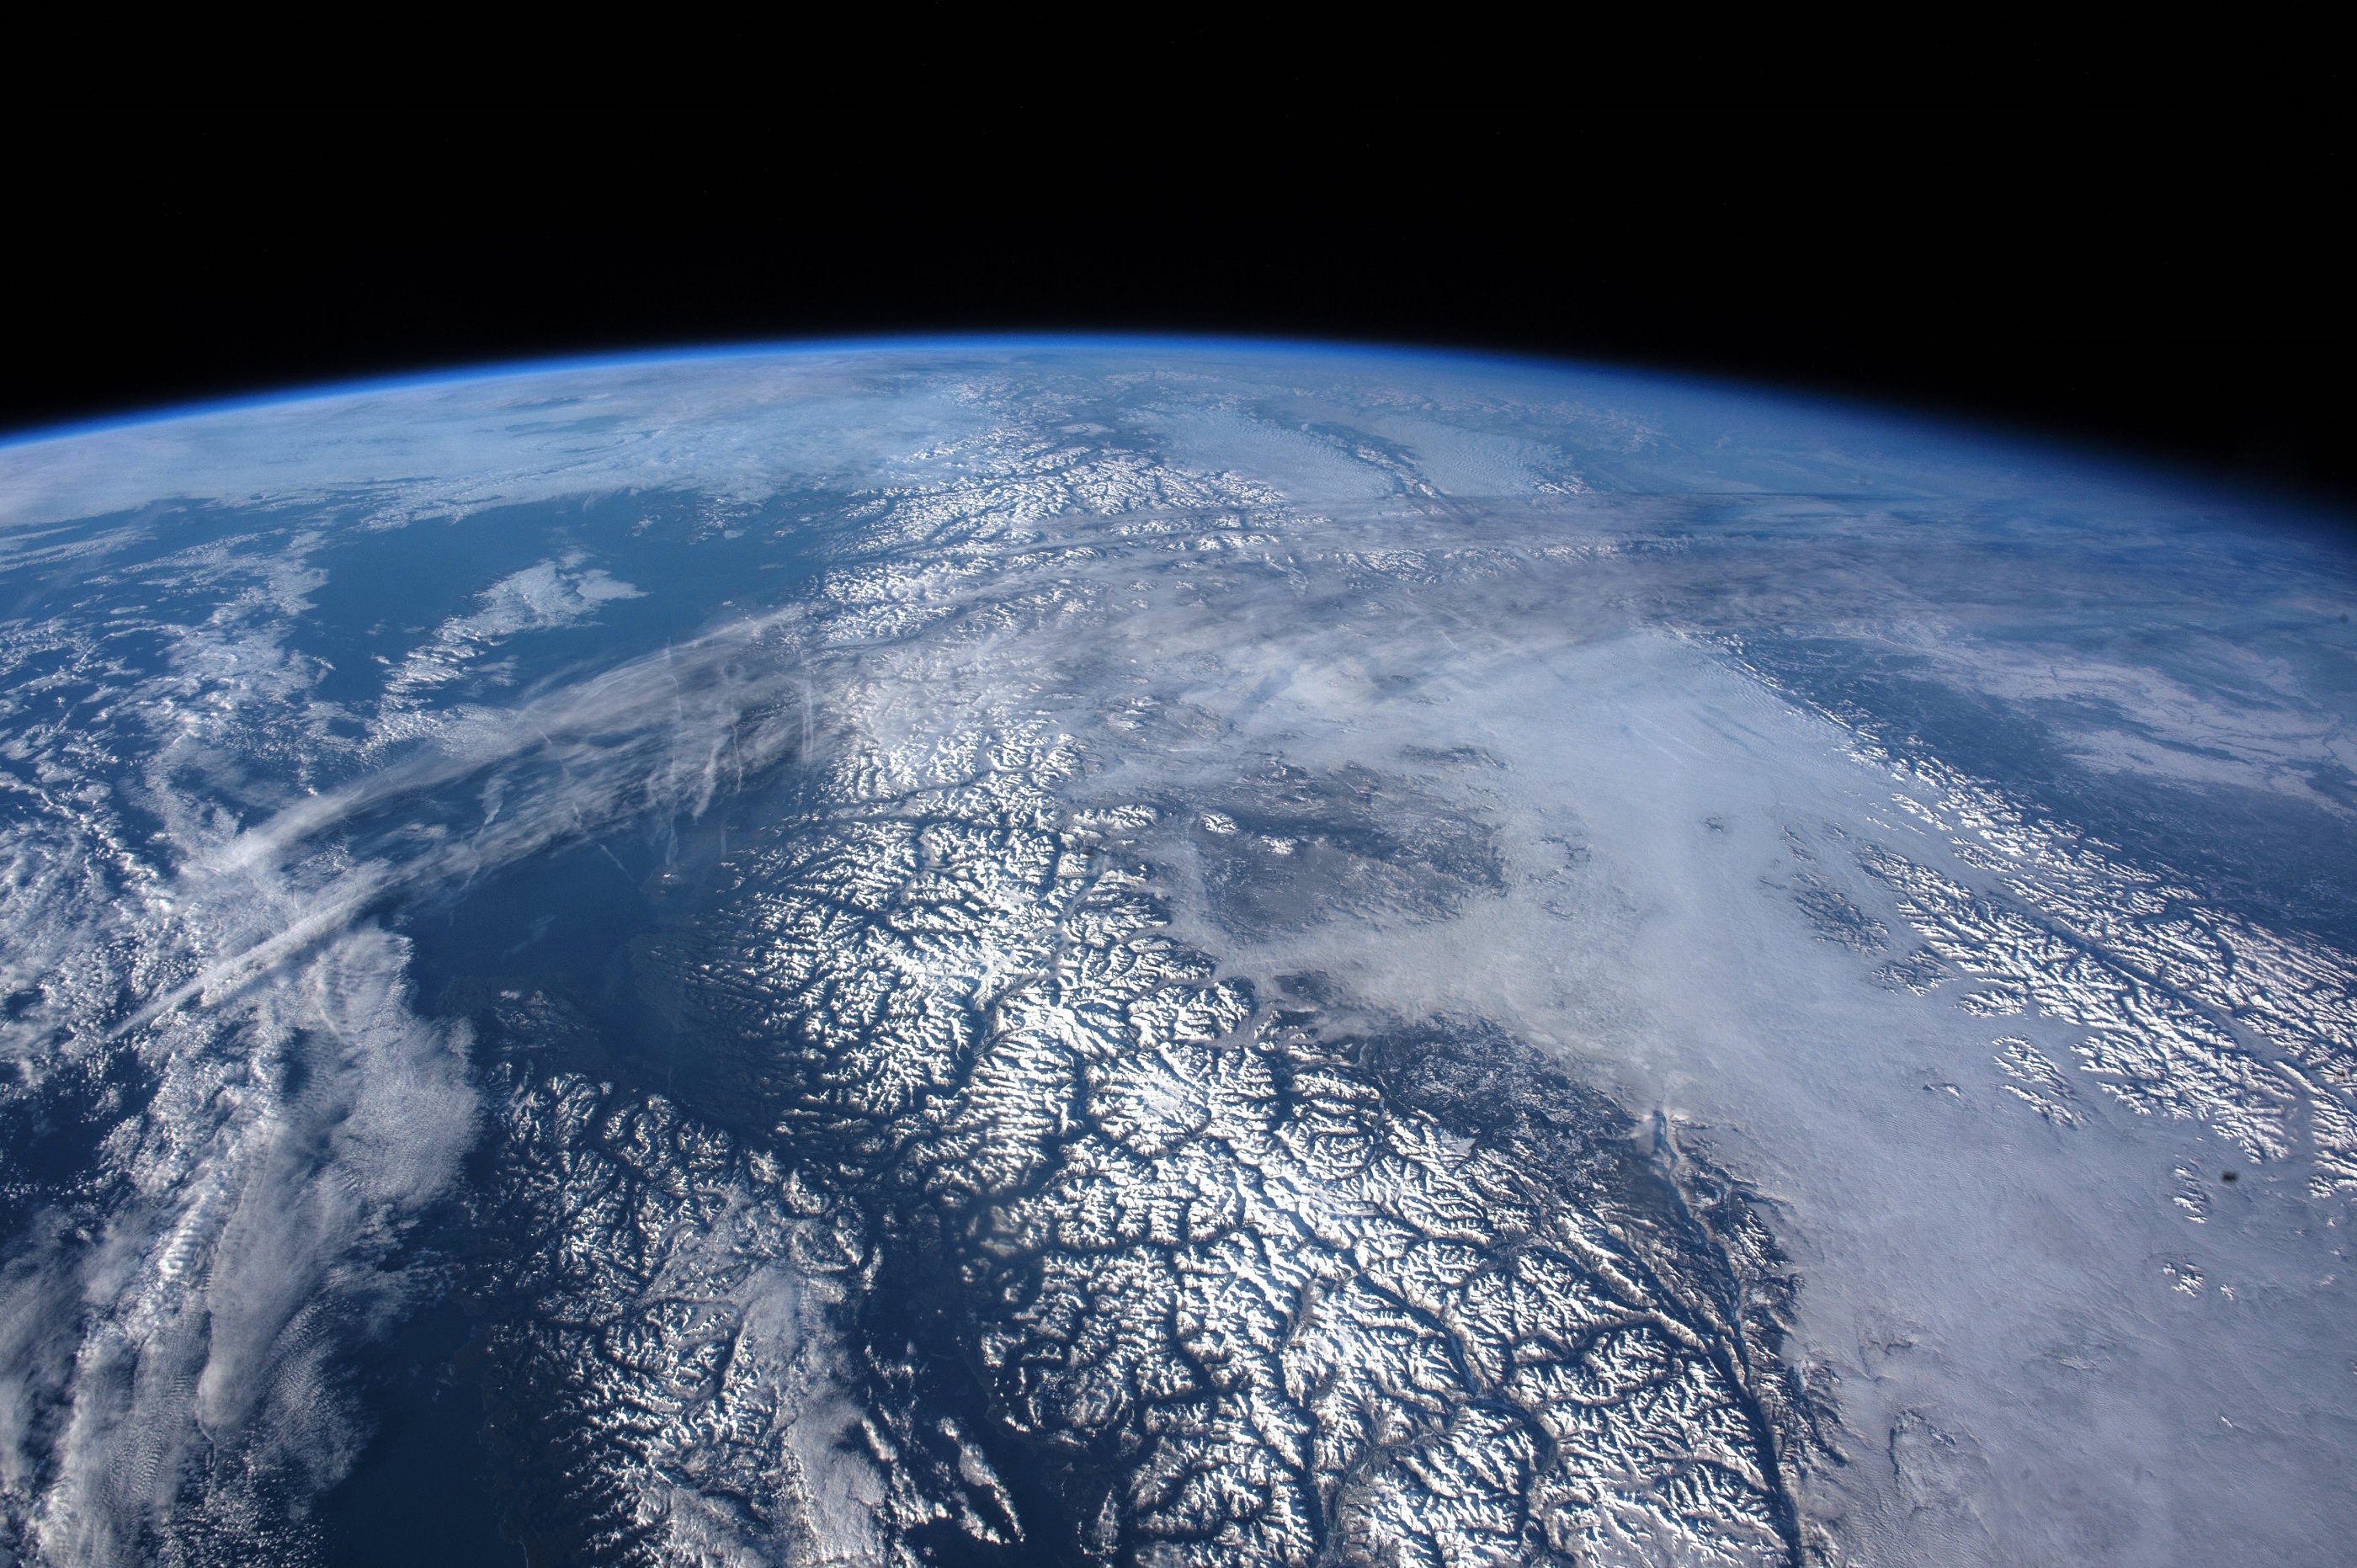
landscape, ocean, sky, cosmos, atmosphere, panorama, vehicle, scenic, space, aerial view, outer space, clouds, earth, canada, planet, international space station, astronauts, flyover, aerial photography, snow covered, astronomical object, vancouver island, atmosphere of earth, canadian rocky mountains